Bigos

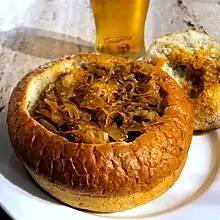
Bigos served in a bread bowl served with beer

As a dish that does not spoil quickly and is thought to improve with each reheating, ' has been traditionally used as a provision for travellers and campers or consumed at outdoor events, such as a hunt or a carnival sleigh ride known in Polish as '. It may be also eaten indoor, for breakfast, supper or as a hot starter served before soup at a dinner party. It is commonly found on the menus of milk bars, pubs and bistros throughout Poland. " is particularly associated with major Catholic holidays, such as Christmas and Easter, as it can be prepared in ample quantities beforehand and only reheated on the holiday itself and the following days. Bigos can be stored for a long time and is often frozen for later consumption, which actually enhances its flavor.